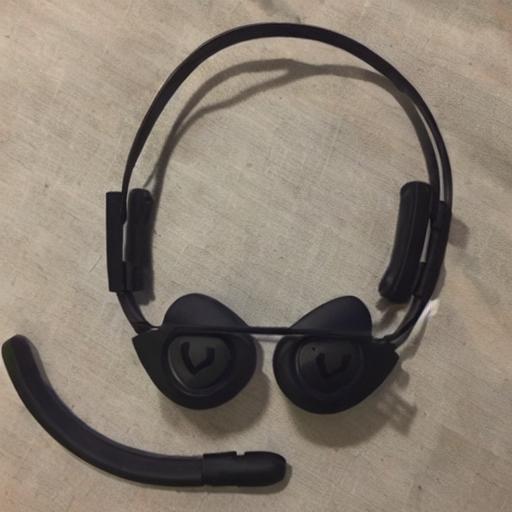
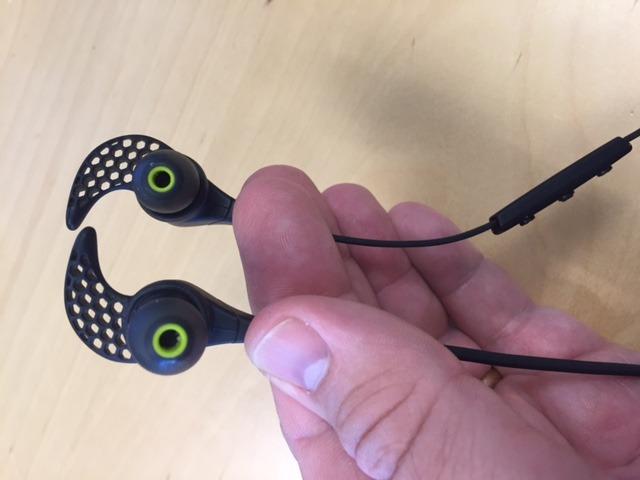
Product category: headphones
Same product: no